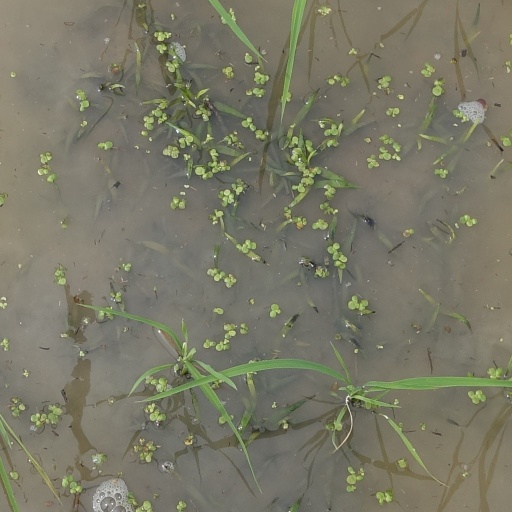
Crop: rice